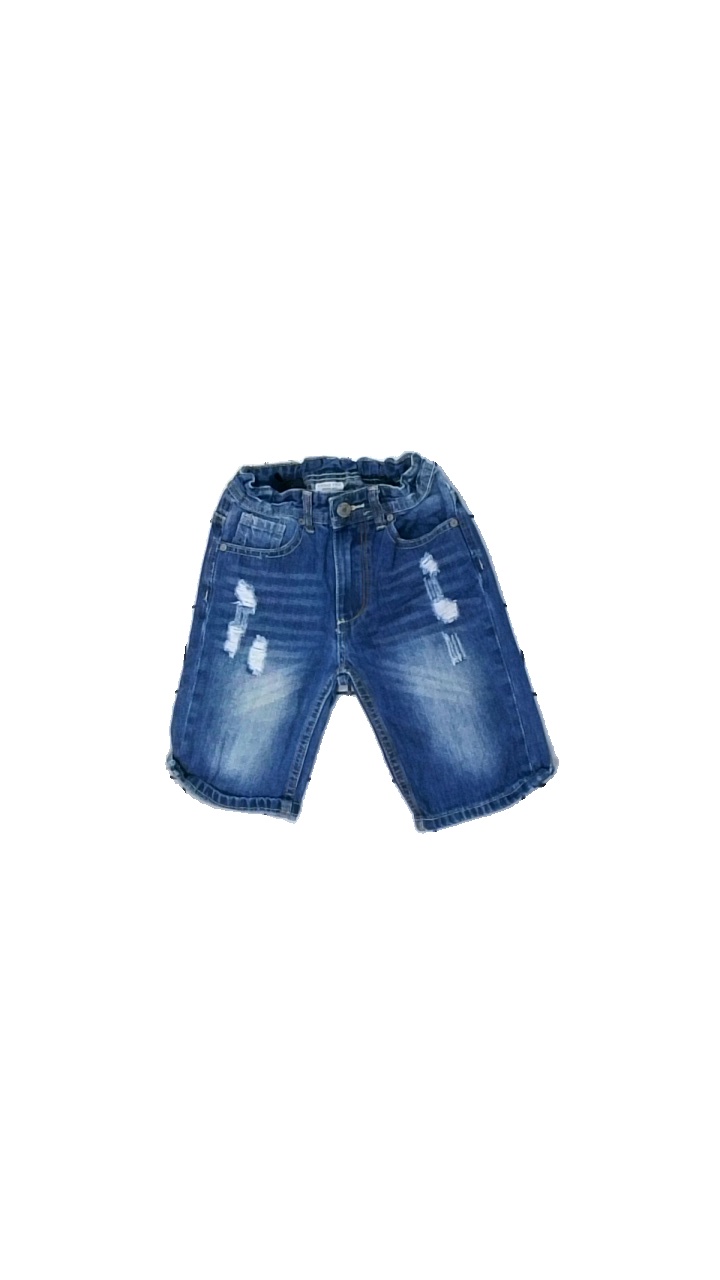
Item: Shorts (Children)
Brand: Vintage Knox
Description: blå jeans shorts
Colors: Blue
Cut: Regular
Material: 100% cotton
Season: Summer
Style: Denim
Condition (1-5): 5
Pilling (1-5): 5
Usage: Reuse
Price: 50-100